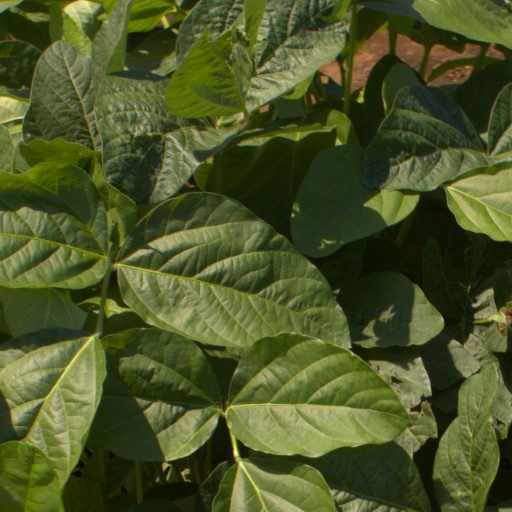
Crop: soybean